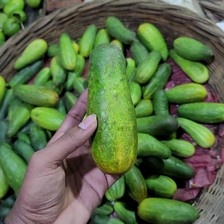
Label: cucumber